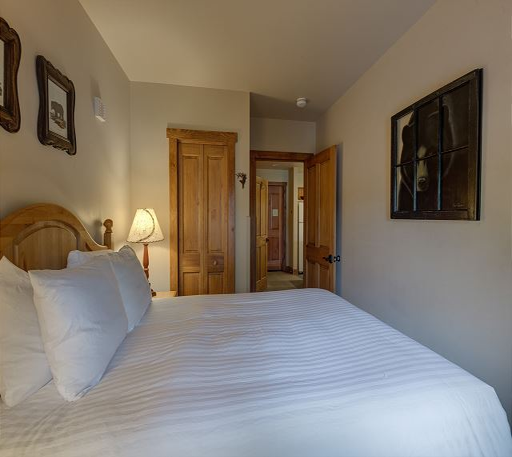
the bedroom features a queen - sized bed with industry and a flat screen tv .